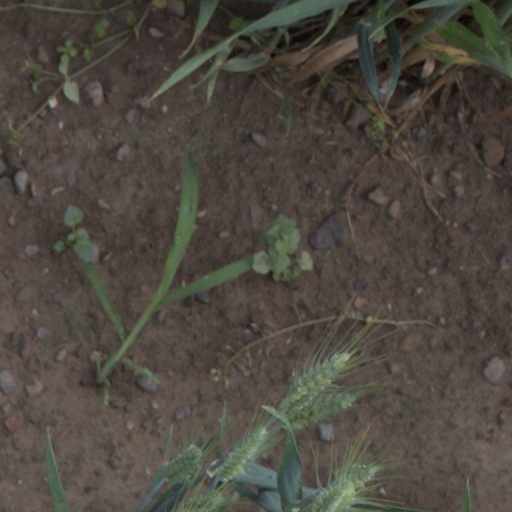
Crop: wheat